Shanklin

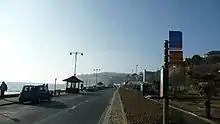
Looking along Shanklin Esplanade

The main shopping centre consists of two roads, Regent Street and High Street, which together comprise the largest retail area in the south of the Isle of Wight; significant for tourists but also as an amenity for residents.